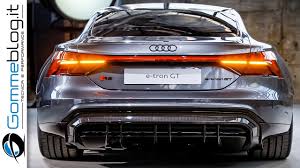
Label: noambulance